Borja Viguera

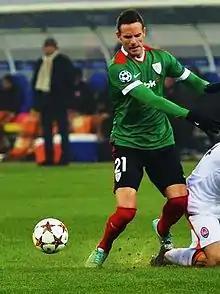
Viguera with Athletic Bilbao in 2014

Borja Viguera Manzanares (born 26 March 1987) is a Spanish professional footballer who plays as a striker.